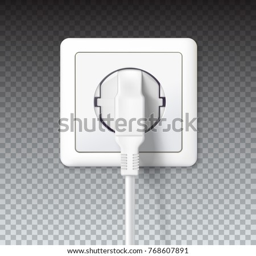
the plug is plugged into the power lines .